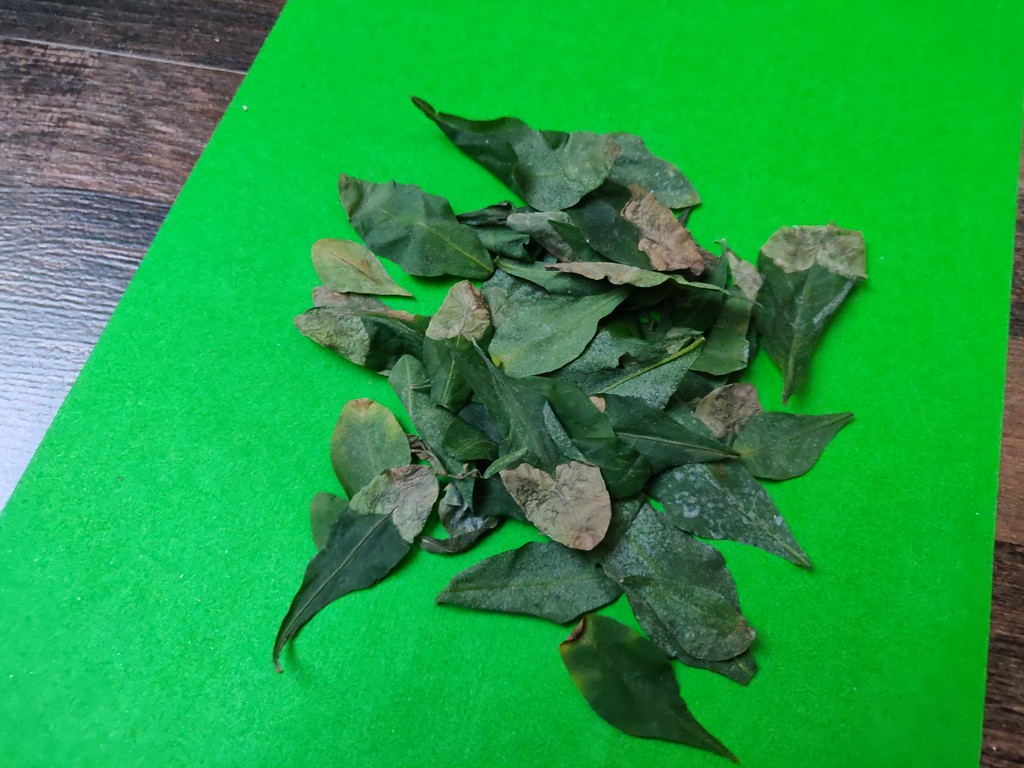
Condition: Unhealthy
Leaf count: multiple
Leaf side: unknown